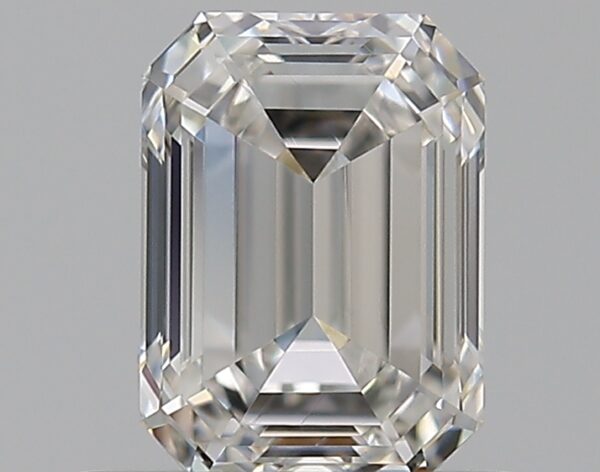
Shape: emerald
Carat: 0.59
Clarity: IF
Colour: G
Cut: EX
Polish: EX
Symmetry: VG
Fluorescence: F
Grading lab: GIA
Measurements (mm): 5.47 x 3.95 x 2.71